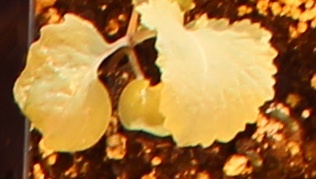
Label: Canola